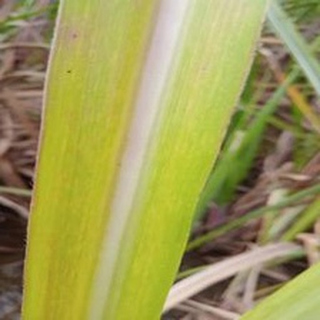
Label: sugarcane_yellow_leaf_disease